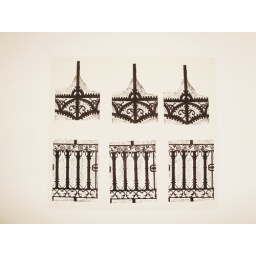
3 by fern and flowers